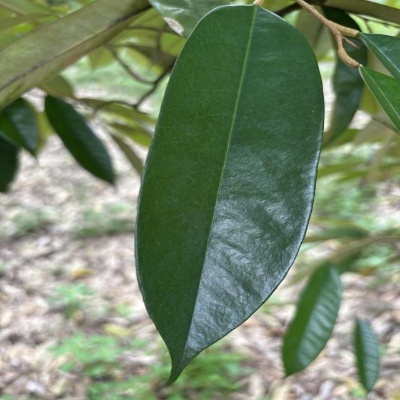
Label: Leaf_Healthy